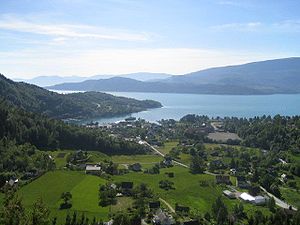
Jondal
Udsigt mod vest over Jondal centrum
Udsigt mod vest over Jondal centrum. Norsk nynorsk: Utsyn mot Jondalen og Hissfjorden i vest. Jondal med ferja på veg frå kai.
Jondal er en tidligere kommune ved Hardangerfjorden i det daværende Hordaland fylke i Norge. Den grænsede i øst til Ullensvang og i syd til Kvinnherad. Over fjorden ligger Kvam kommune.